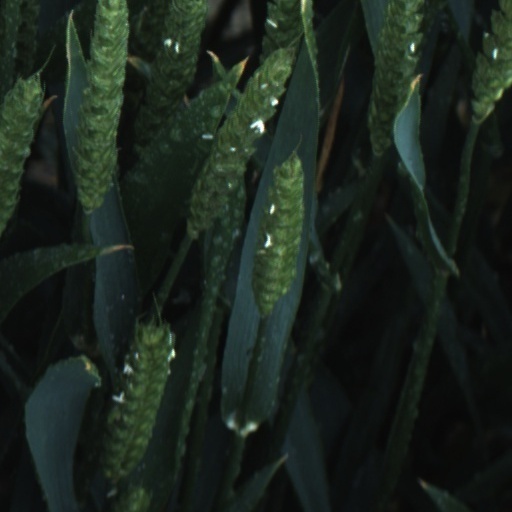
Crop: wheat